Psyche (spacecraft)

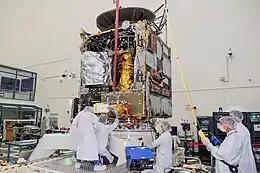
"Psyche"'s thruster integration underway

Testing began on the spacecraft in December 2021. These tests included but were not limited to electromagnetic testing and TVAC, or thermal vacuum chamber testing. The electromagnetic testing was conducted to ensure that the electronics and magnetic components that make up the spacecraft will not interfere with each other while conducting the mission. The TVAC testing was conducted inside the 85- by 25-foot vacuum chamber at JPL's facility in Southern California, which replicates the lack of air in space. This allows for the engineers and scientist to observe the effects of the space environment on the orbiter. Inside the TVAC, the JPL employees can observe how well the spacecraft reacts to harsh conditions. Without air surrounding the spacecraft, the heating and cooling of the unit is affected. The spacecraft will be hot in the hours after launch, while it is still close to Earth and facing the Sun, especially with its electronics running, and later, when the spacecraft gets farther from the Sun, it faces intense cold, especially when flying in 16 Psyche's shadow. Vibration tests of the spacecraft by scientists and engineers ensure it can survive the extreme conditions of the rocket launch. They also performed shock testing to ensure the spacecraft could survive the shock of separation from the rocket's second stage. Finally, they performed acoustic testing on the craft. The sound of the launch can be so violent that it can damage the hardware, so intense acoustic testing was performed to ensure mission success.